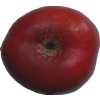
Label: nectarine_flat